Luis Rivera (infielder)

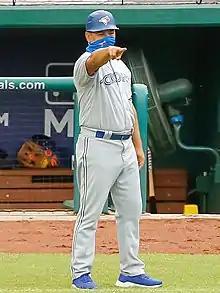
Rivera with the Toronto Blue Jays in 2020

Luis Antonio Rivera Pedraza (born January 3, 1964) is a Puerto Rican former professional baseball infielder and coach, who played for the Montreal Expos, Boston Red Sox, New York Mets, Houston Astros, and Kansas City Royals of Major League Baseball (MLB).